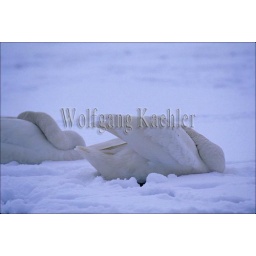
Japan, hokkaido island, near kushiro, lake kussharo, whooper swans, sleeping